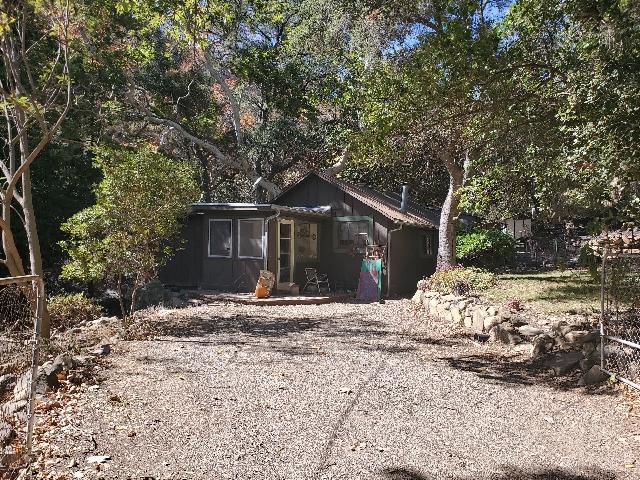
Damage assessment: no_damage